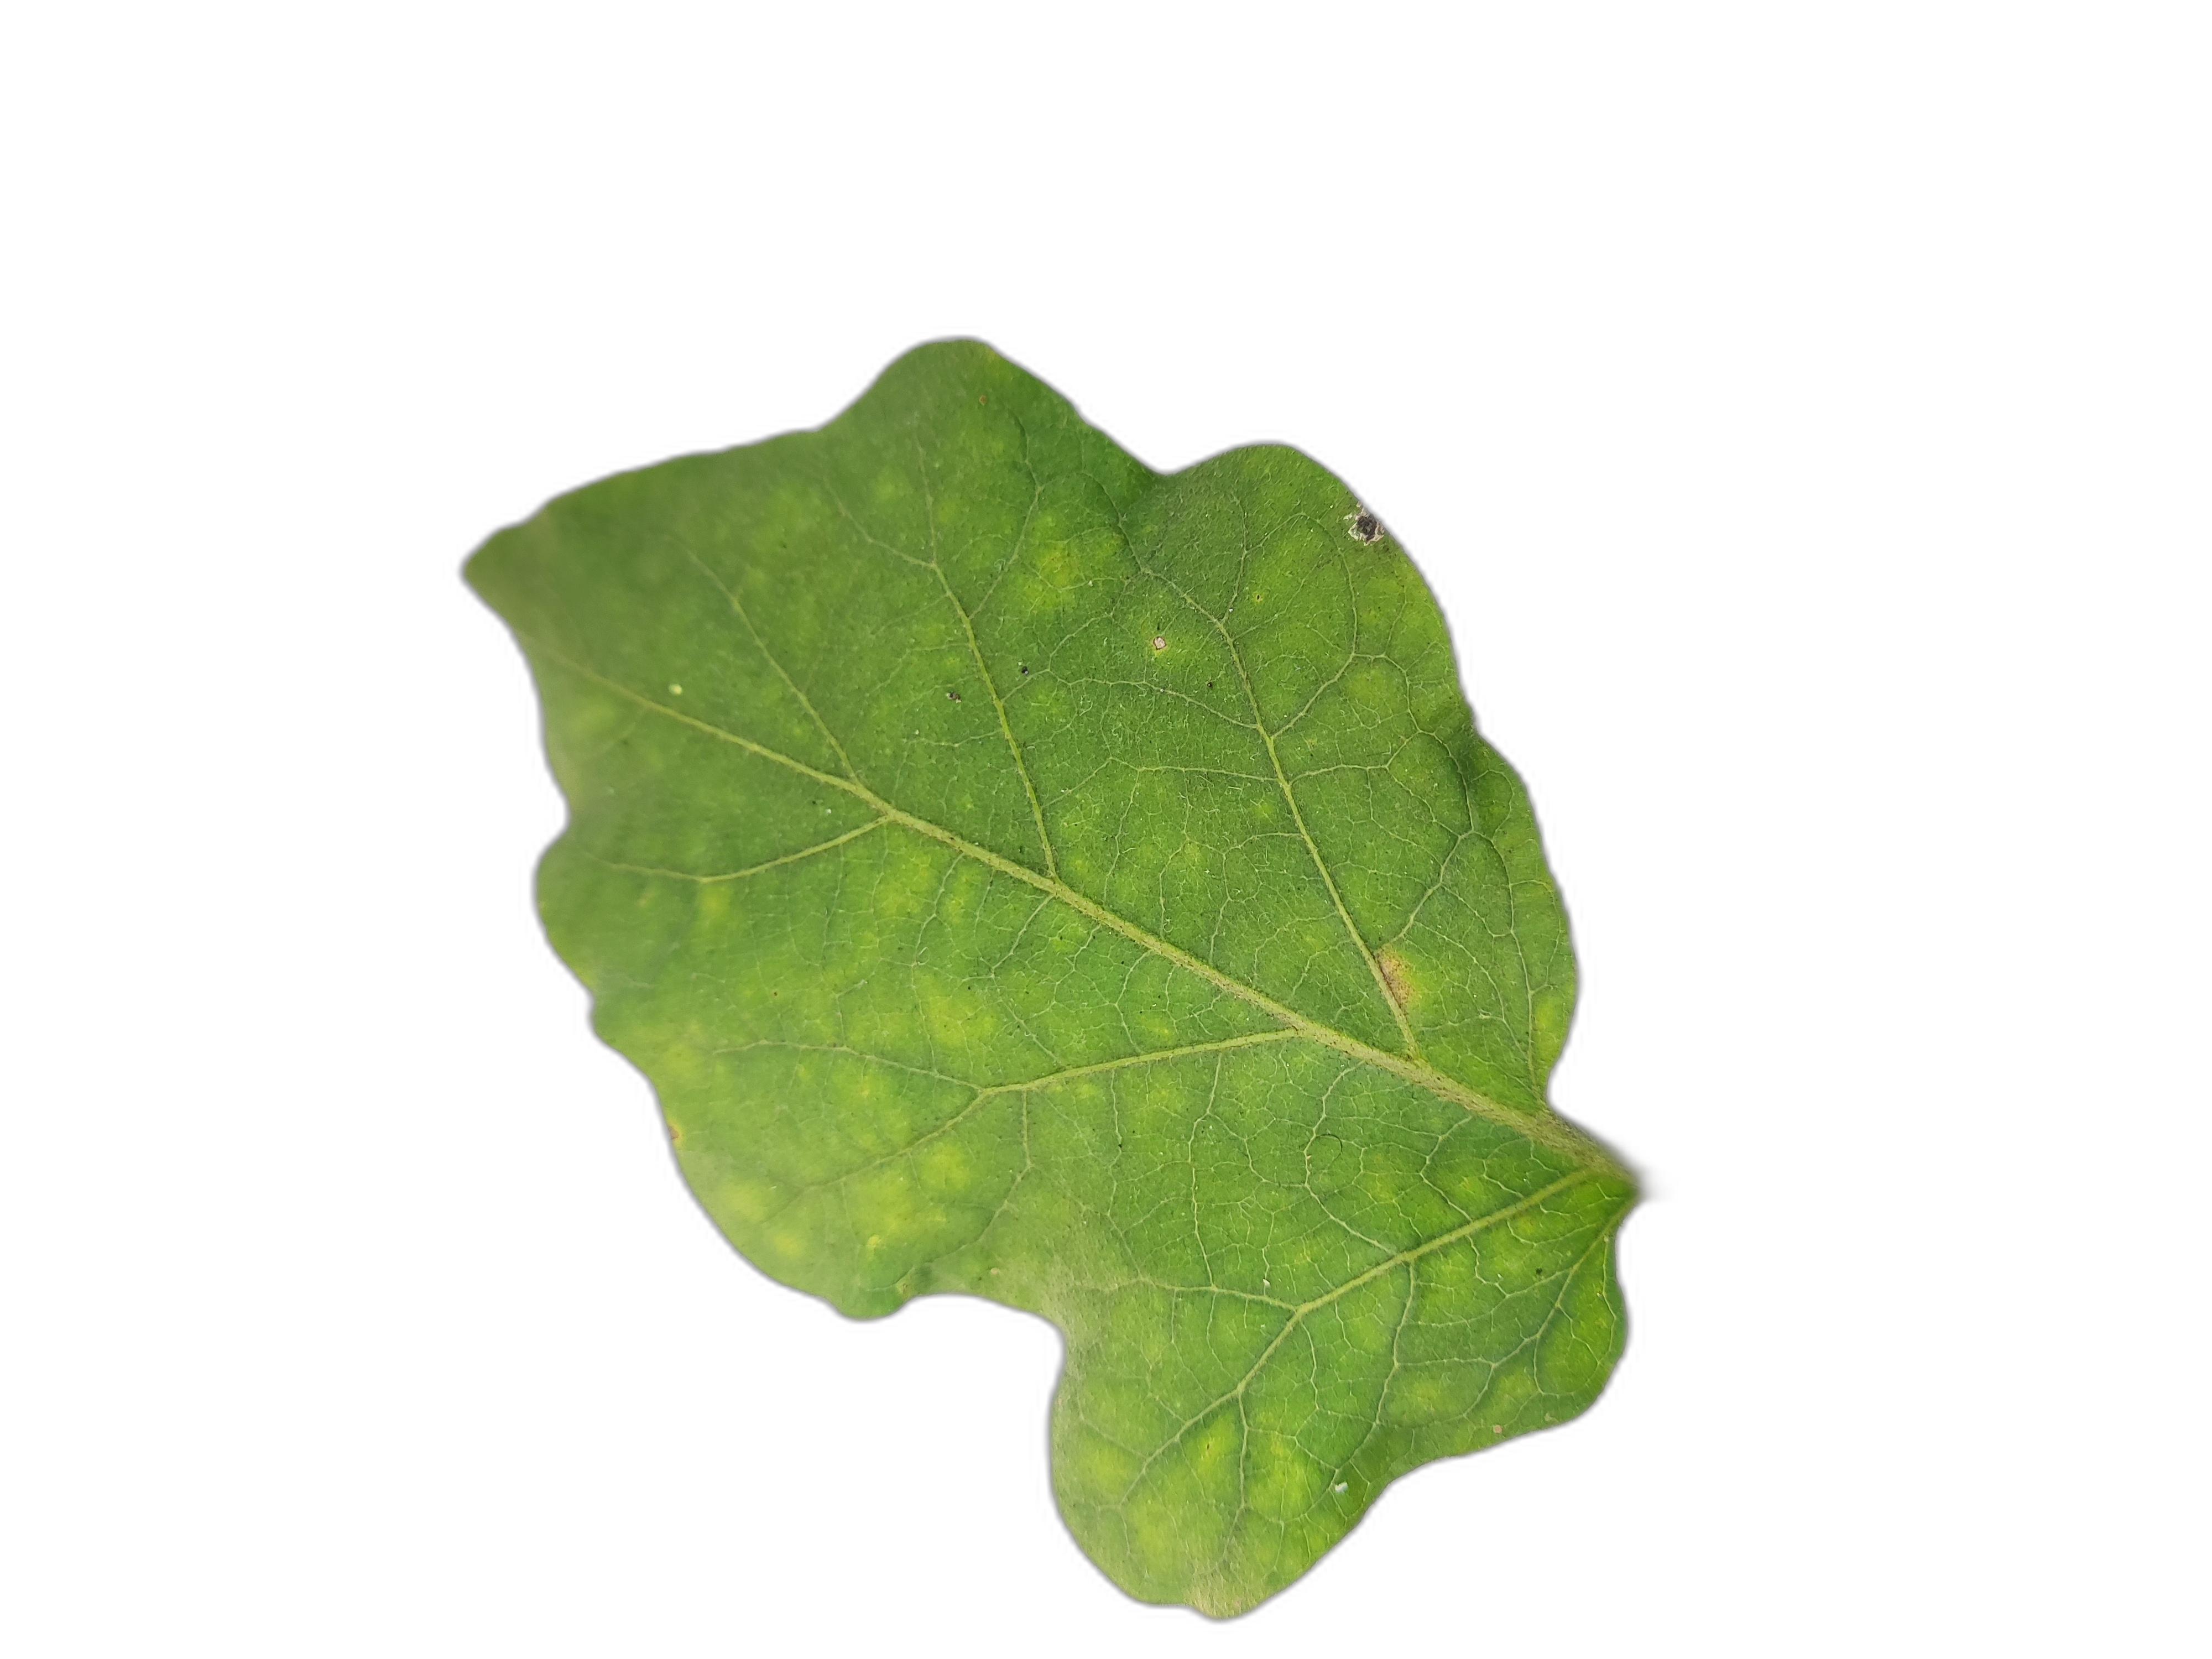
Label: Healthy Leaf